Faïencerie de Gien

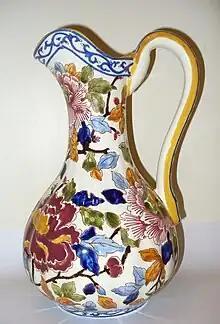
Vase

The Faïencerie de Gien is a faience (or earthenware) factory in Gien, France. It was founded in 1821 by Thomas Edme Hulm.